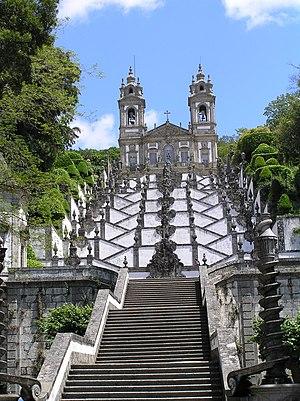
Cet article expose les principales destination de tourisme au Portugal.
Le Sanctuaire du bon Jésus du Mont ou Sanctuaire du bon Jésus de Braga est un site religieux et touristique situé dans la paroisse de Tenões, l’une des 62 paroisses de Braga, au Portugal.